Cyclorama Building (Gettysburg)

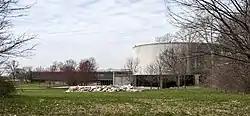
The Neutra Cyclorama in 2011

In August 2012, the court-ordered NPS study concluded that "the best course of action would be to demolish the Cyclorama Building that has stood in the park for 50 years." In January 2013, the Park Service announced plans to demolish the building during the winter of 2013. In February 2013, there was a protest.